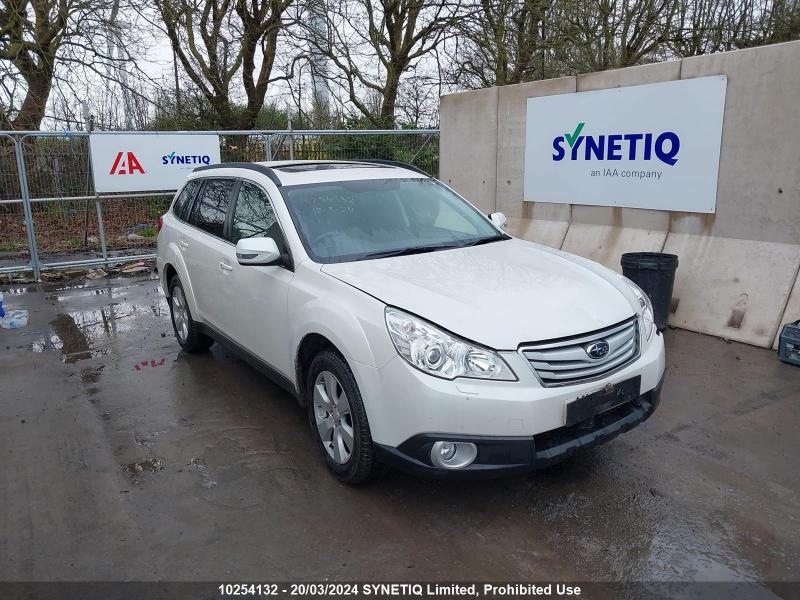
Aucun dommage détecté.
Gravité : aucun